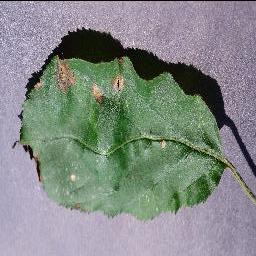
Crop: apple
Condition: black_rot